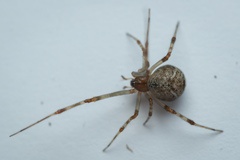
Species: Parasteatoda_tepidariorum